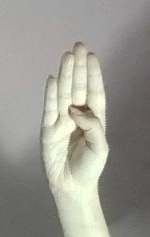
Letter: kaaf